Kingdom of Luang Prabang (1945)

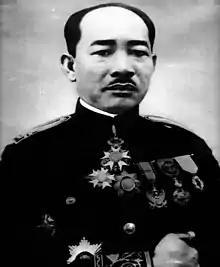
Prince Phetsarath, Prime Minister of Luang Prabang

In 1944, the Liberation of Paris under General Charles de Gaulle occurred, and at the same time, Imperial Japanese troops were being largely defeated in the Pacific Front. In a last-minute attempt to draw support of the natives Indochinese, Japan dissolved French control over its Indochinese colonies in March 1945. Large numbers of French officials in Laos were then imprisoned or executed by the Japanese. The staunchly pro-French King Sisavang Vong was also imprisoned, and was forced by both the Japanese and Prince Phetsarath Ratanavongsa, into declaring the French protectorate over his kingdom ended, while entering the nation into the Greater East Asia Co-Prosperity Sphere on 8 April 1945. Prince Phetsarath remained as Prime Minister in the new puppet state.